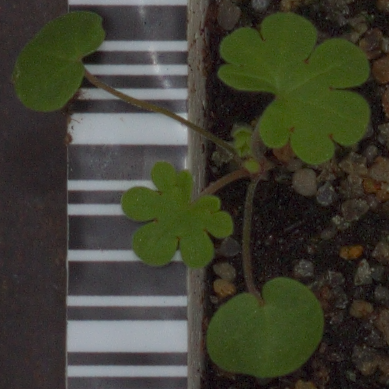
Label: smallflowered_cranesbill